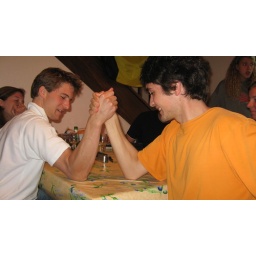
I'm in your beach house arm wrestlin yer Belgians